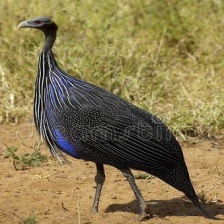
Species: VULTURINE GUINEAFOWL
Scientific name: ACRYLLIUM VULTURINUM